Grace Unplugged

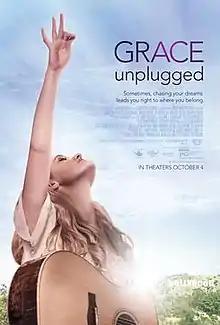
Theatrical release poster

Grace Unplugged is a 2013 Christian drama film. The film is based on the parable of The Prodigal Son and a story by Brandon Rice, written and directed by Brad J. Silverman, and stars AJ Michalka, Jamie Grace, Shawnee Smith, James Denton, and Kevin Pollak. The film follows an 18-year-old woman who rejects her father's desire for her to be a church singer and goes to Hollywood seeking stardom.